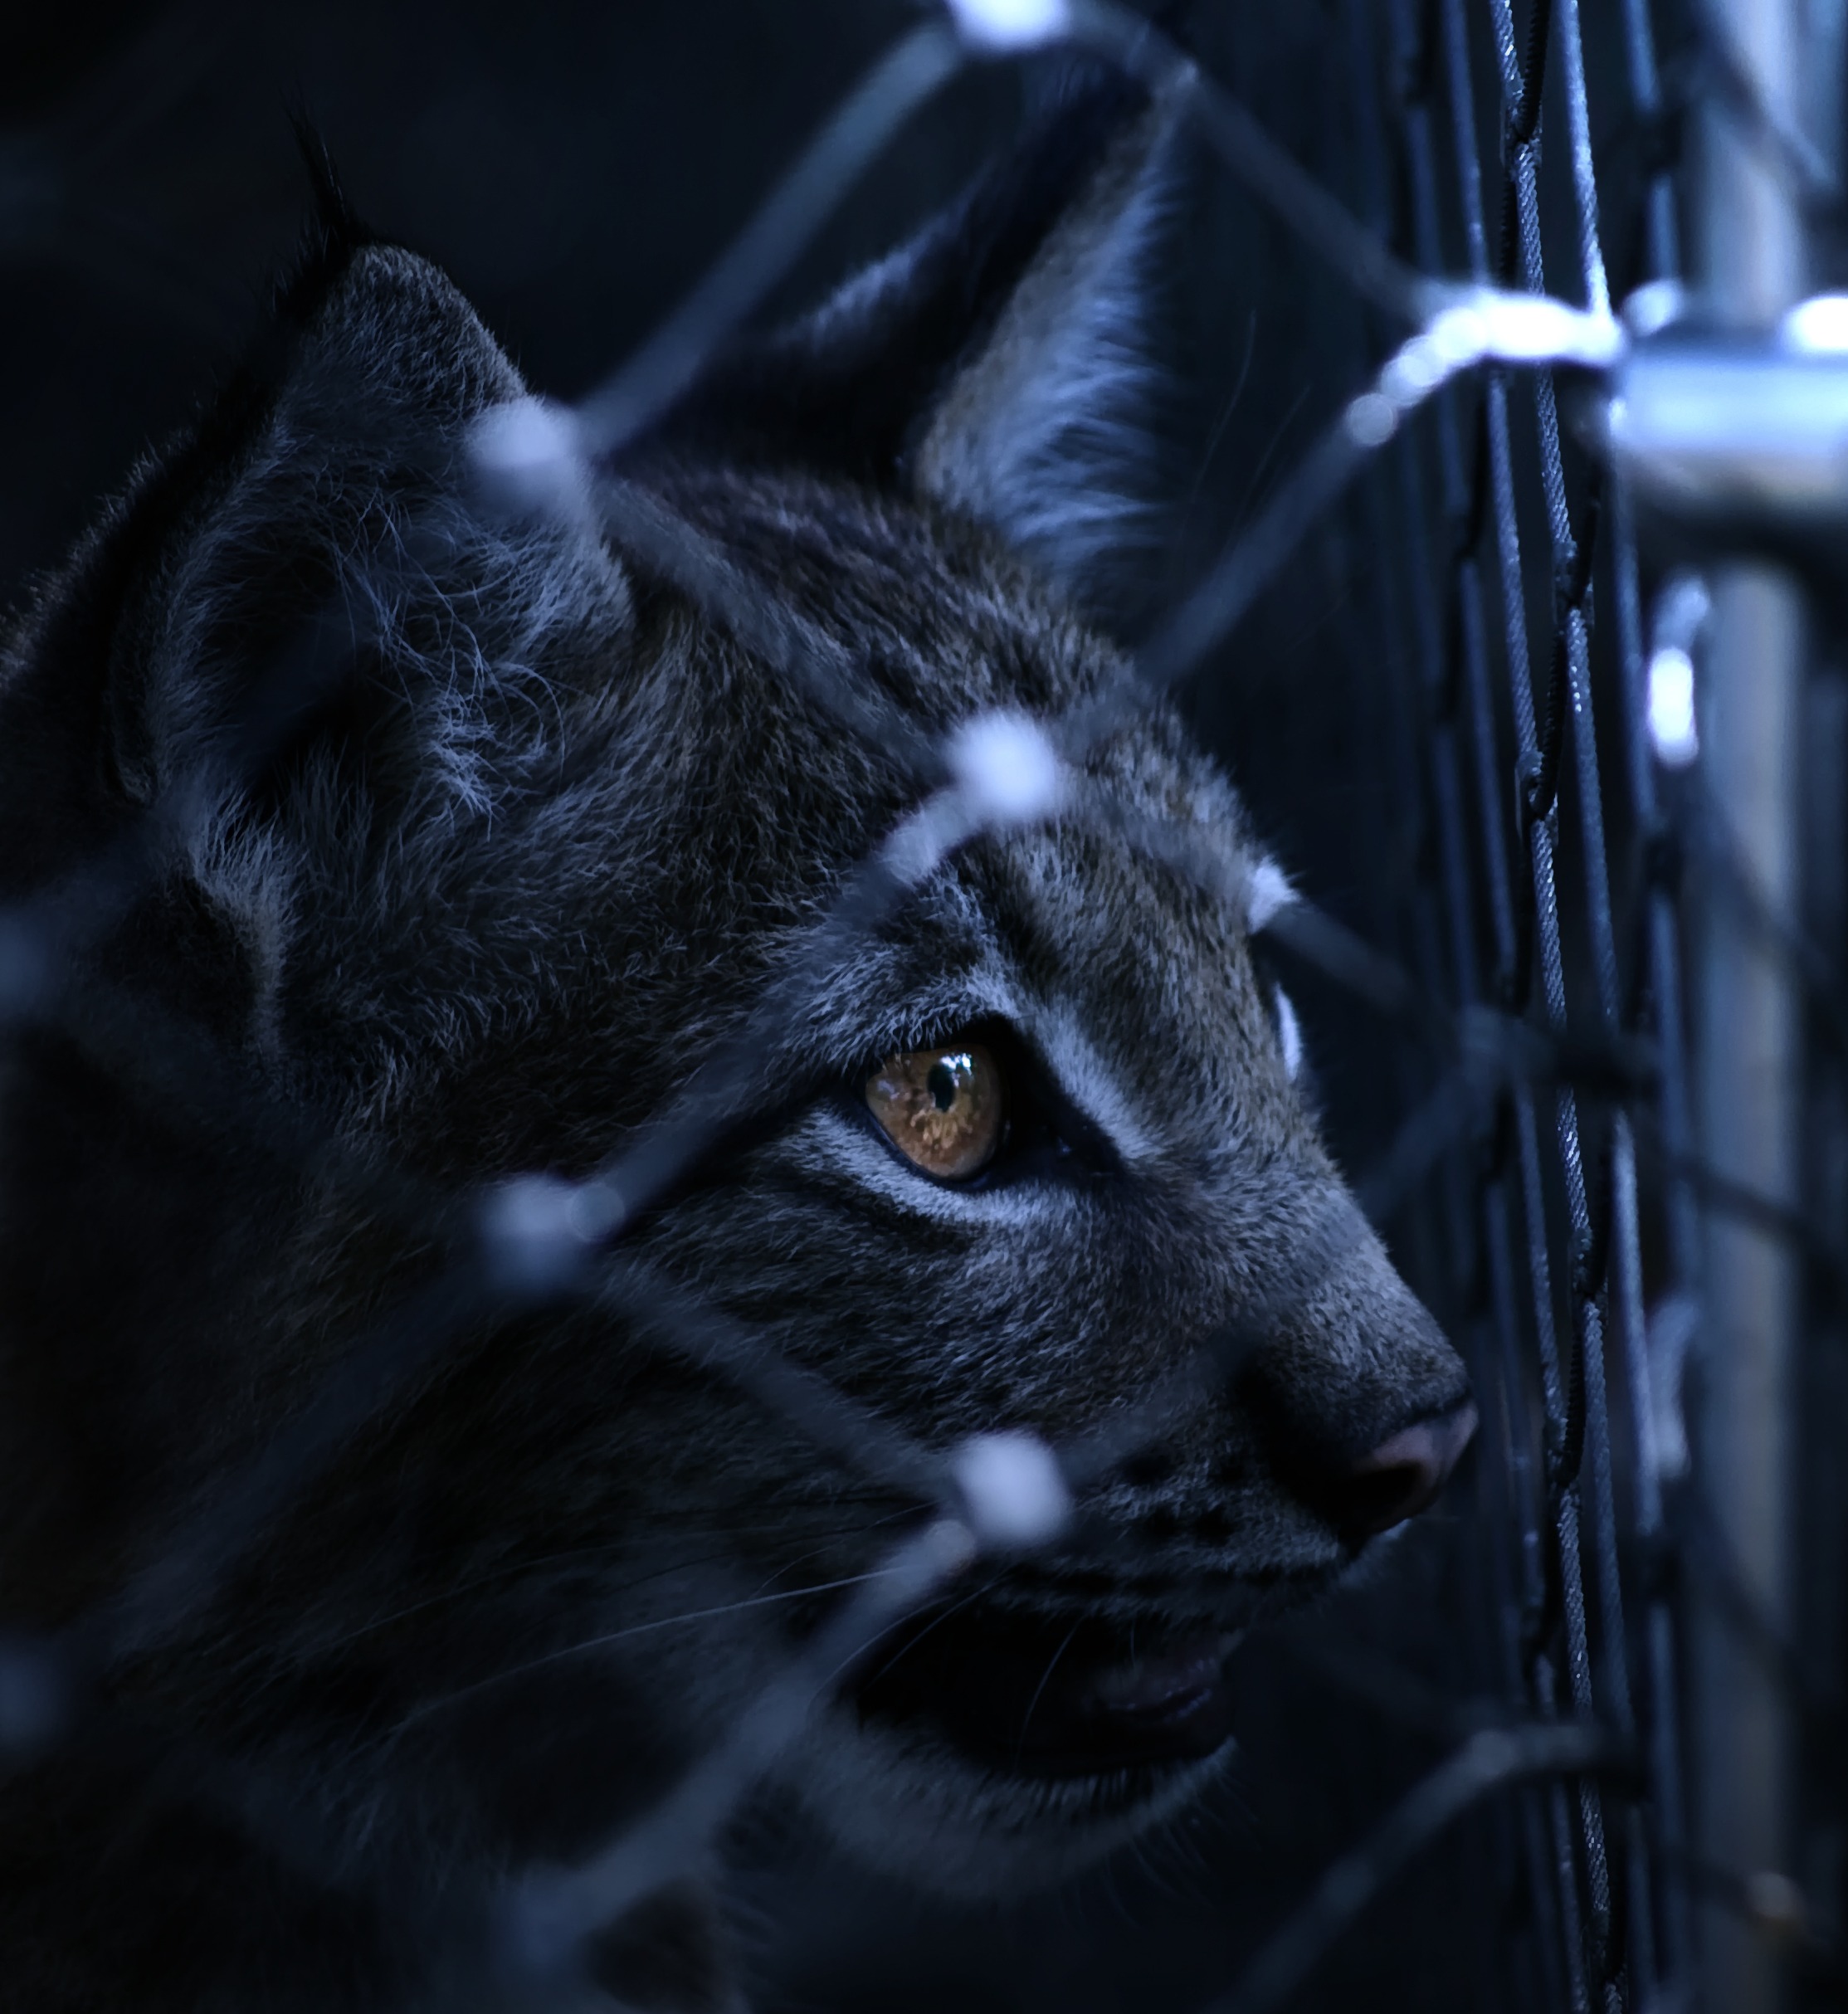
fence, black and white, night, view, dark, cat, mammal, darkness, black, monochrome, close up, at night, whiskers, eye, caught, lynx, imprisoned, big cats, monochrome photography, small to medium sized cats, cat like mammal